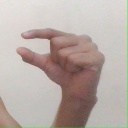
अक्षर: ग